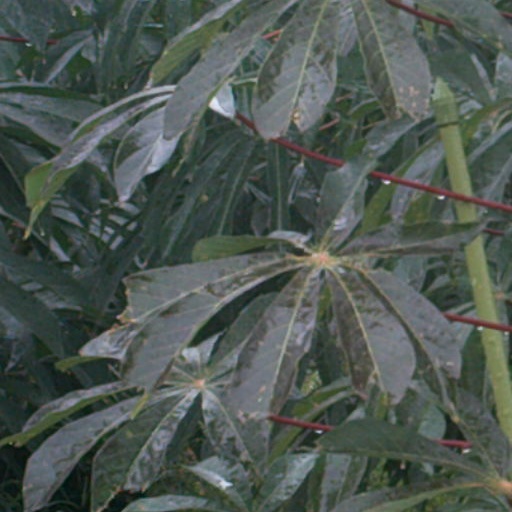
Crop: cassava